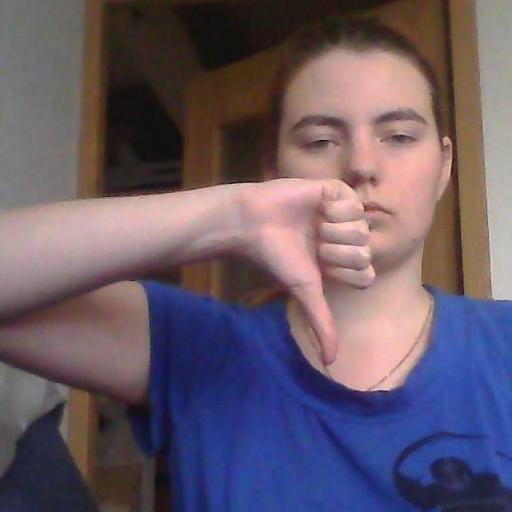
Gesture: dislike